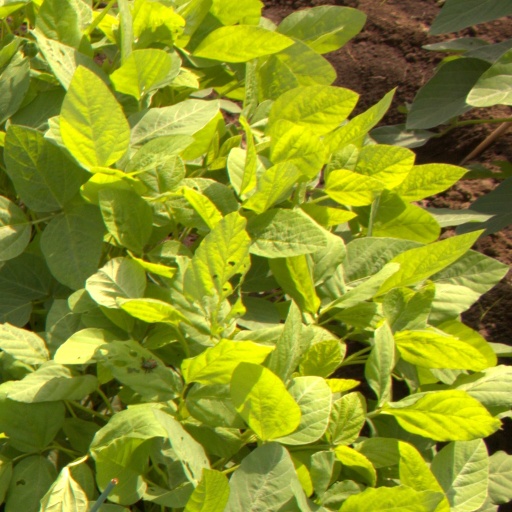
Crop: soybean